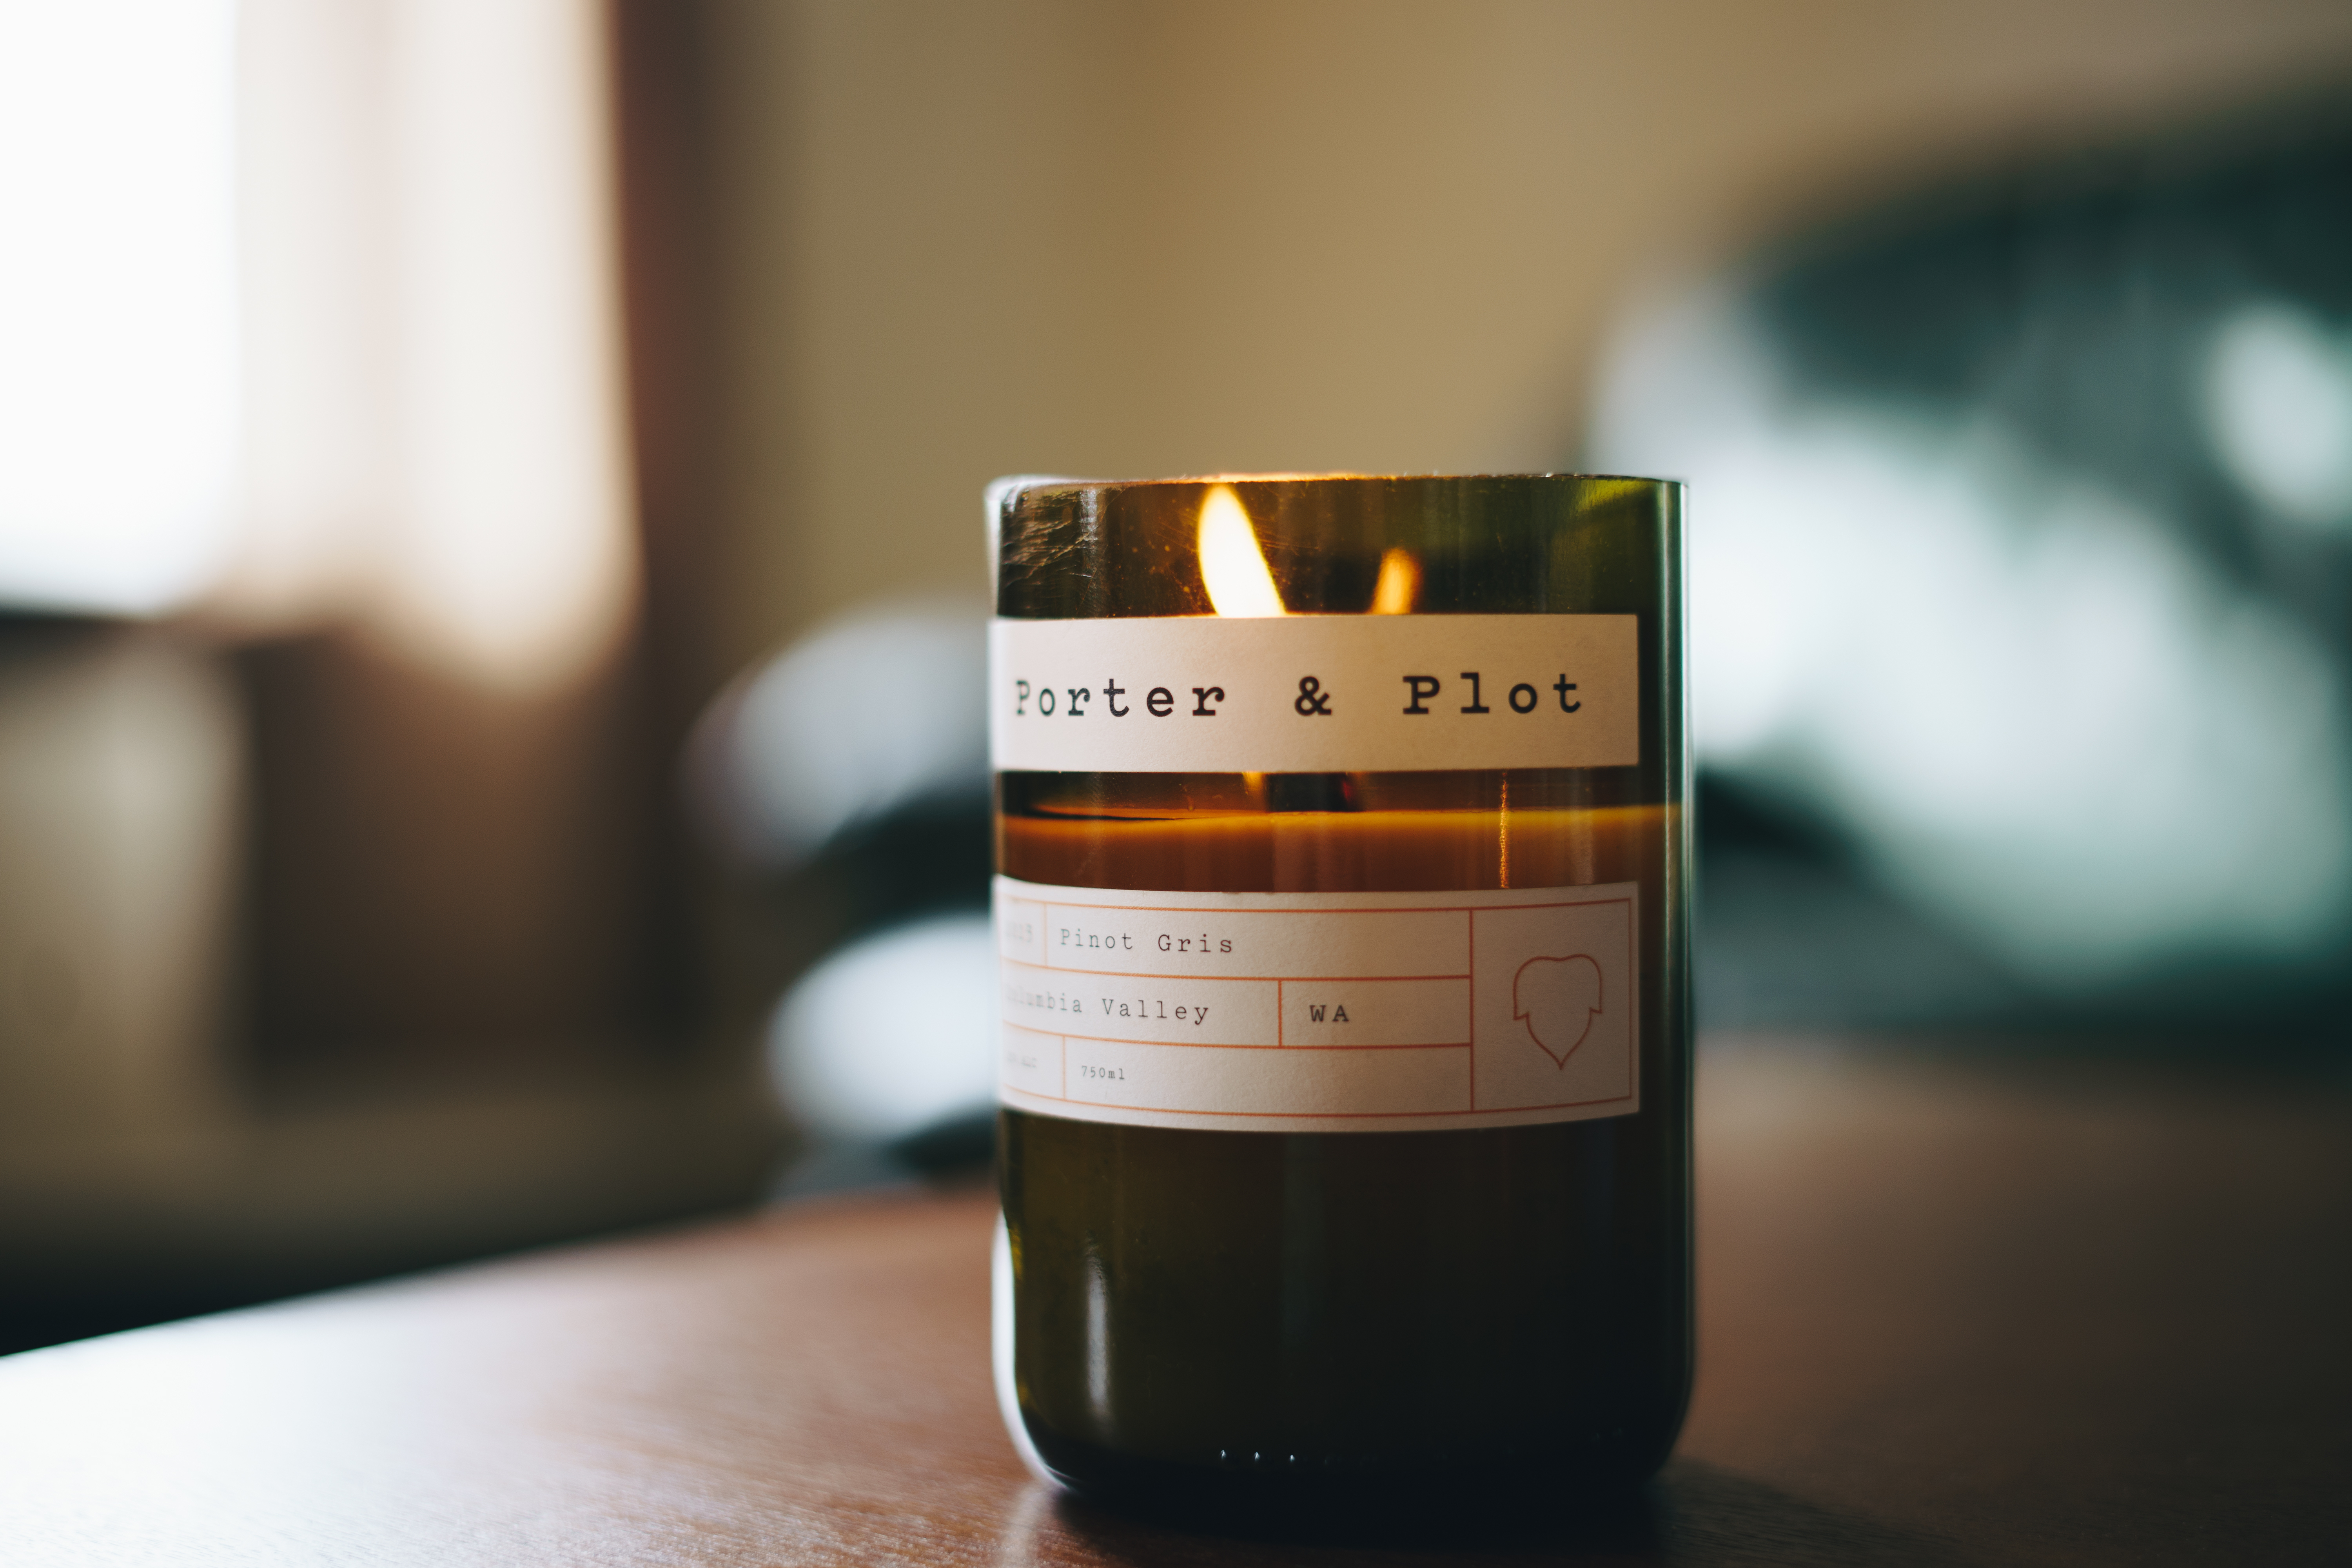
wine, green, color, flame, drink, bottle, black, candle, lighting, beer, alcohol, label, brand, candle light, alcoholic beverage, sense